Chmielno, Pomeranian Voivodeship

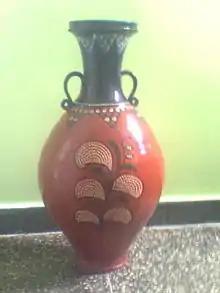
Chmielno's Pottery

Chmielno (Kashubian "Chmielno") is a village in Kartuzy County, Pomeranian Voivodeship, Kashubia in northern Poland. It is the seat of the gmina (administrative district) called Gmina Chmielno. It lies approximately west of Kartuzy and west of the regional capital Gdańsk.